Percy Pig

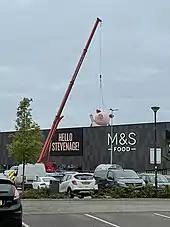
Percy Pig being installed on the roof of the new M&S store in Stevenage, Hertfordshire

In April 2022, a large fibreglass Percy Pig statue was installed on the roof of a newly-opened Marks and Spencer store in Stevenage, Hertfordshire, to remain there for a year.